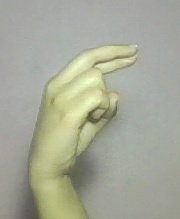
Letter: zay